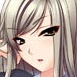
Portrait style: Anime Portrait